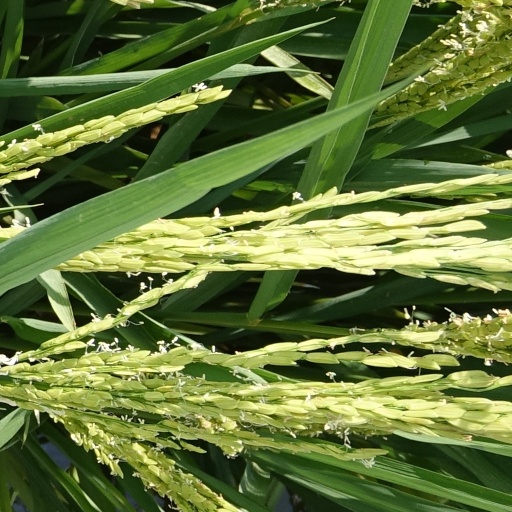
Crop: rice